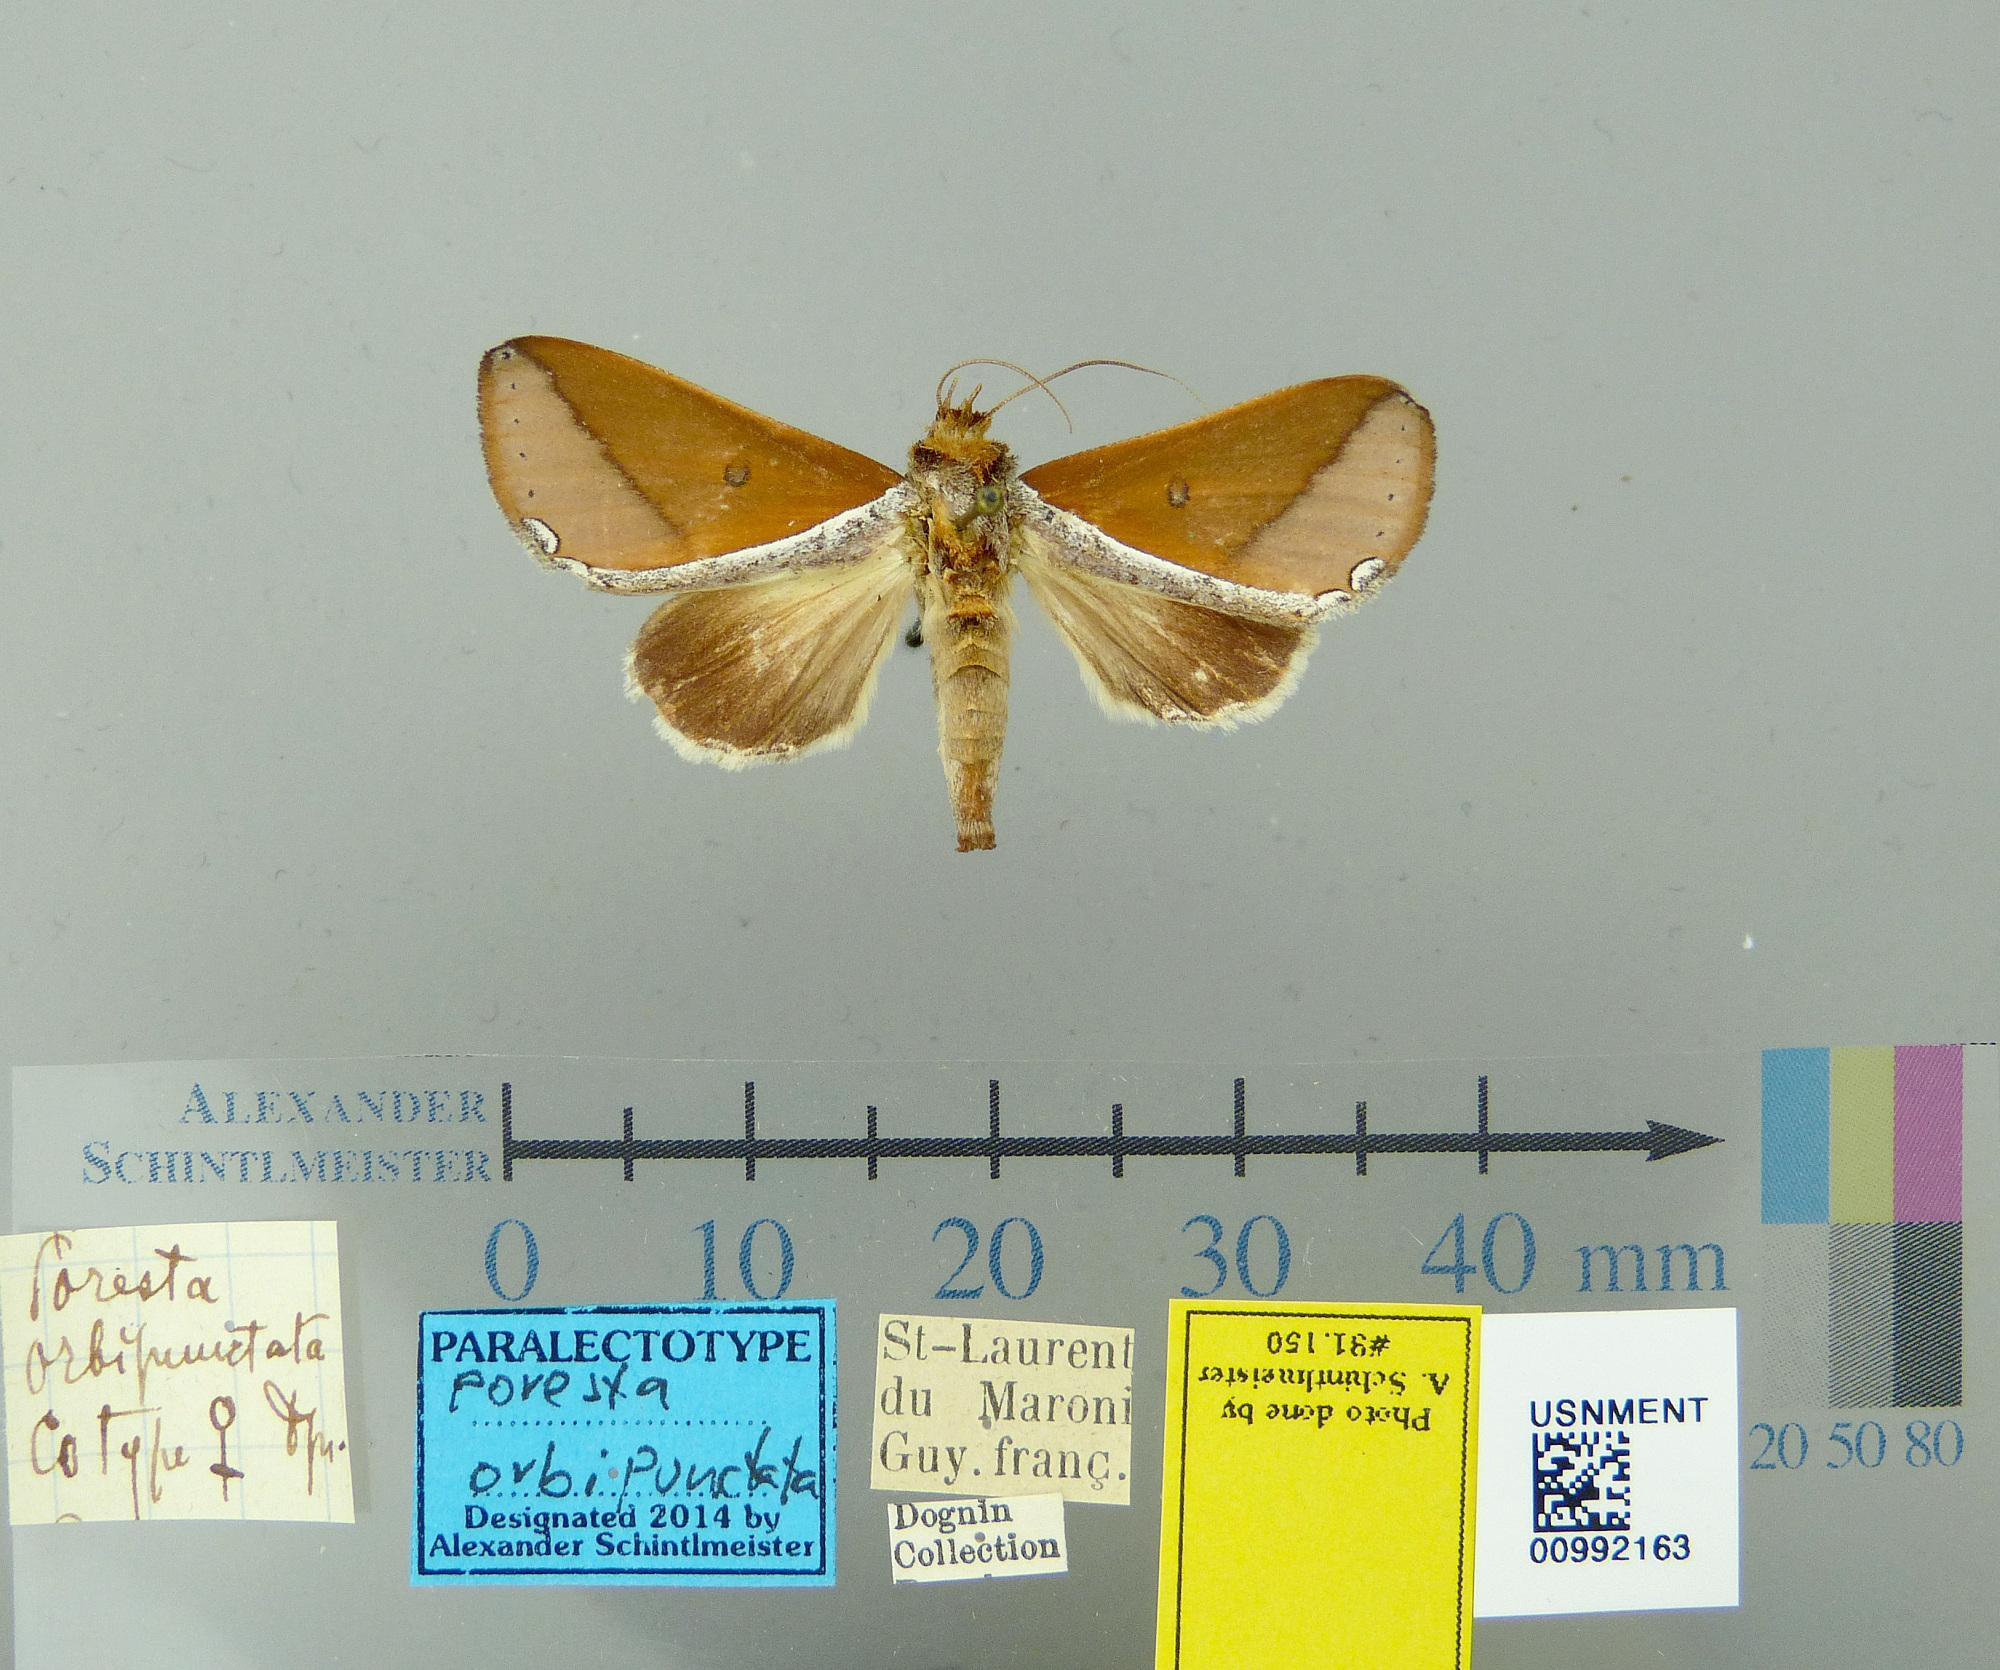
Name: Poresta orbipunctata
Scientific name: Poresta orbipunctata Dognin, 1910
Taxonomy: Animalia, Arthropoda, Insecta, Lepidoptera, Notodontidae
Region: [Not Stated]
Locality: St. Laurent, Maroni, French Guiana, France
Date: [Not Stated]